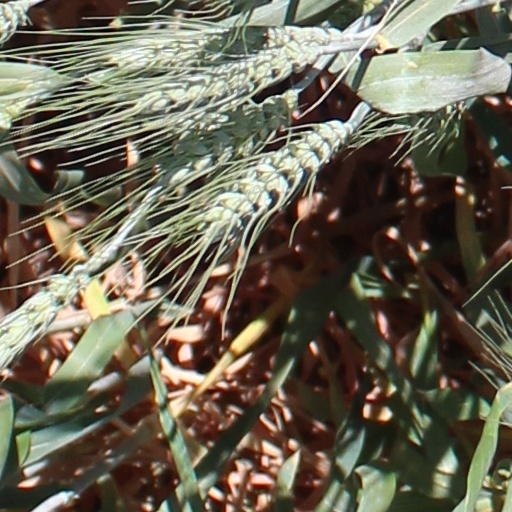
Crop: wheat